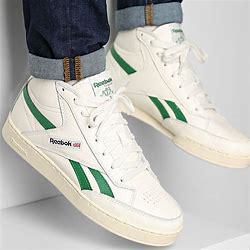
Brand: Reebok
Model: Club C